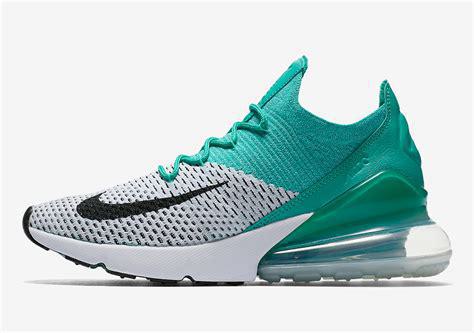
Brand: Nike
Model: Air Max 270 Flyknit